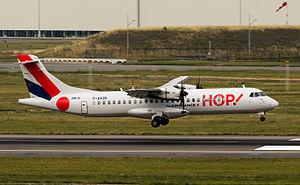
L'ATR 72 est un avion de transport de passagers à turbopropulseurs construit par la société italo-européenne ATR.